Kamla Persad-Bissessar

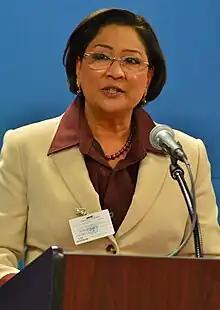
Persad-Bissessar in 2013

Kamla Susheila Persad-Bissessar SC MP (born 22 April 1952), often referred to by her initials KPB is a Trinidadian lawyer, politician and educator who has twice served as the sixth prime minister of Trinidad and Tobago, from 2010 to 2015 and again since May 2025. She has also been the Political Leader of the United National Congress since 2010, and was the Leader of the Opposition for three times from 2006 to 2007, January to May 2010, and again from 2015 to 2025. Persad-Bissessar is the second prime minister to have served non-consecutive terms, after Patrick Manning.